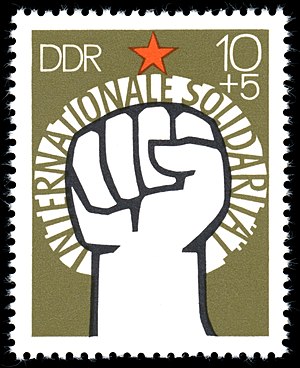
Solidaritet (sammenhold)
Frimærke fra DDR med budskab om international solidaritet
Solidaritet, bruges især på venstrefløjen og ofte i fagpolitiske sammenhænge.